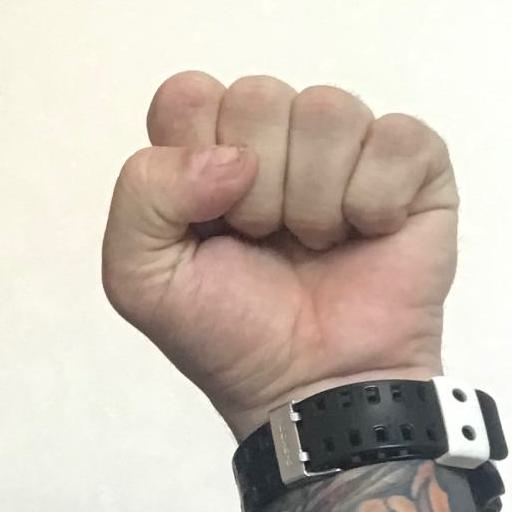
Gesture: fist